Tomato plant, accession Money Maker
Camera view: vertical (180 deg); turntable rotation: 330 degrees
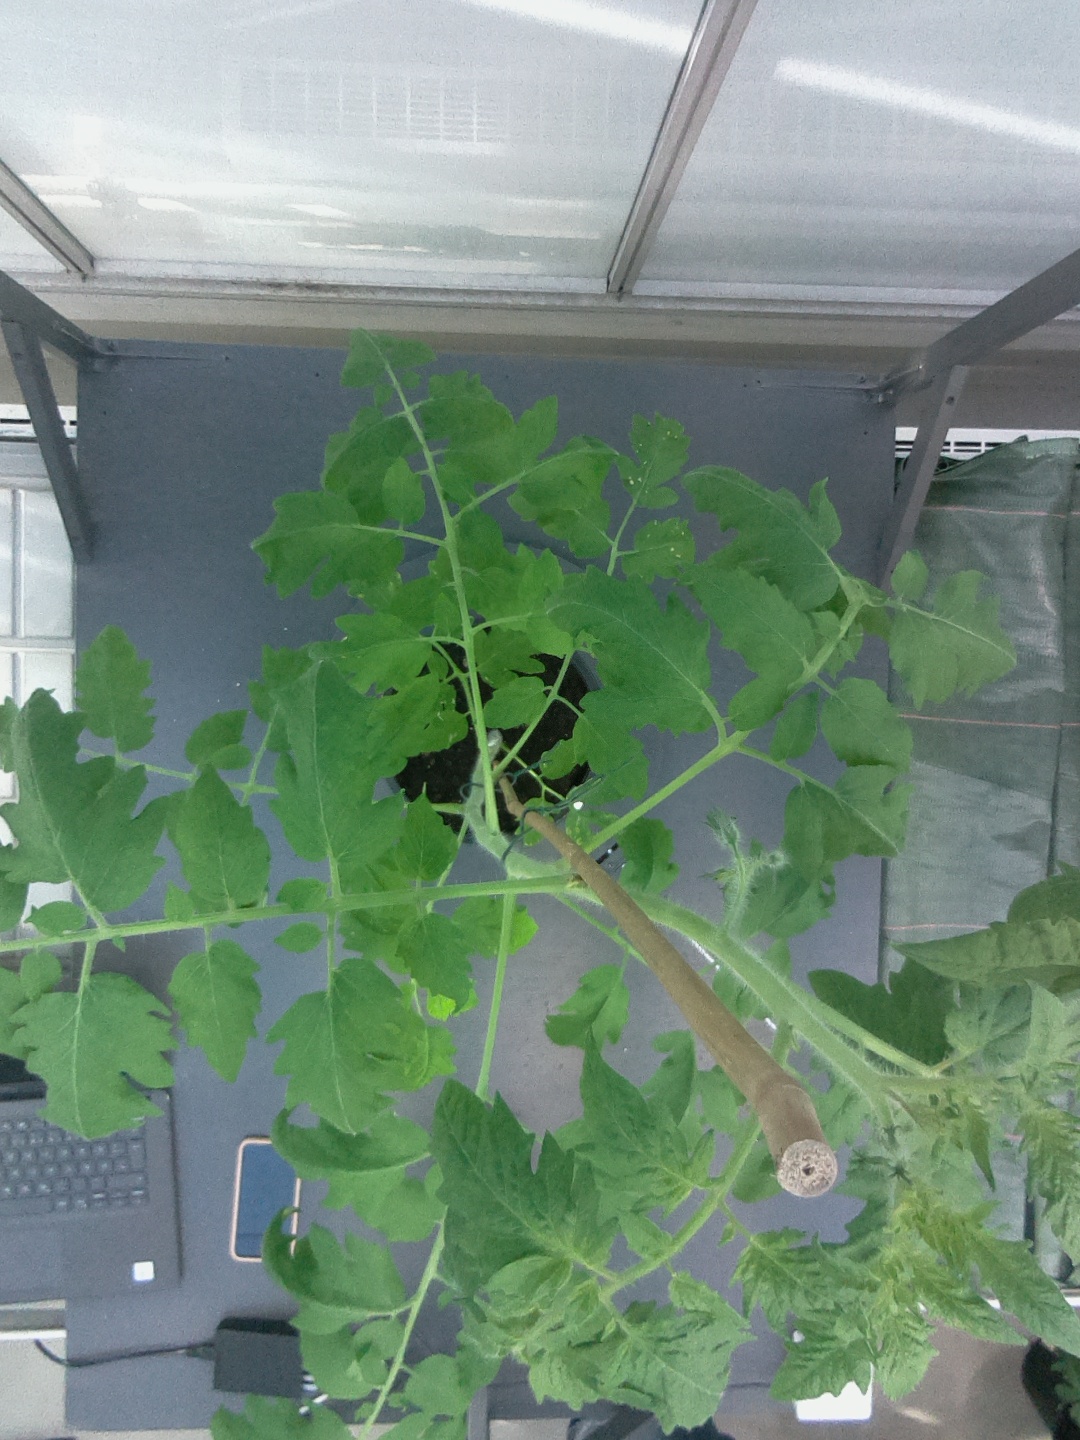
BBCH growth stage 52: 2 inflorescences visible